Thief: Deadly Shadows

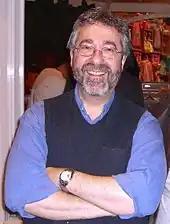
Warren Spector's company, Ion Storm Austin, took over development of "Thief III" after the closure of Looking Glass Studios.

During the production of "", developer Looking Glass Studios fell into serious financial turmoil. This led to the company's closure in May 2000, a few months after "Thief II"s release. However, the "Thief" series had been planned as a trilogy, and work on "Thief III" was "in a fairly advanced stage" when the company closed, according to "PC Zone"s Keith Pullin. "Thief II" designers Randy Smith and Terri Brosius had been appointed as lead designers on "Thief III", and they had done several months of concept work for the project. According to Smith, the game was planned to take place in an "open-ended, self-directed city", and its plot was intended to focus on the Keepers. Brosius explained that the game would have seen Garrett grow as a person and become "ready to give, rather than always take." The player would have uncovered the plot gradually, while exploring a free-roam environment. Following the bankruptcy of Looking Glass, the "Thief" intellectual property was liquidated and the future of "Thief III" became unclear.